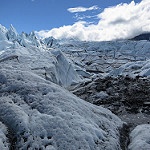
Scene: Outdoor